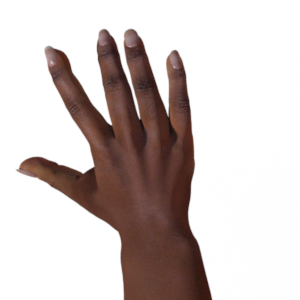
Label: paper